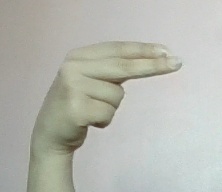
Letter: ain